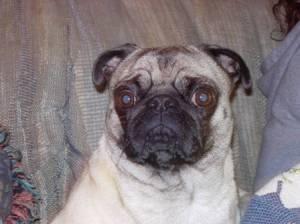
pug